Fujiwara no Shunzei

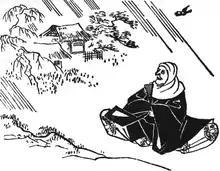
Shunzei reciting his poem on the hotogisu (bird) from the "Shinkokinshu" (drawing by Hishikawa Moronobu)

As Shunzei's father and grandfather and a number of other relatives were all men of literature and poetry, he began writing and composing poetry at a young age. He tended to hew to an older style of poetry such as that seen in the "Man'yōshū" and even wrote his first poetic commentary on "Man'yōshū"—"Man'yōshū Jidaikō"—but he also drew upon recently imported and translated Tang dynasty Chinese poetry.